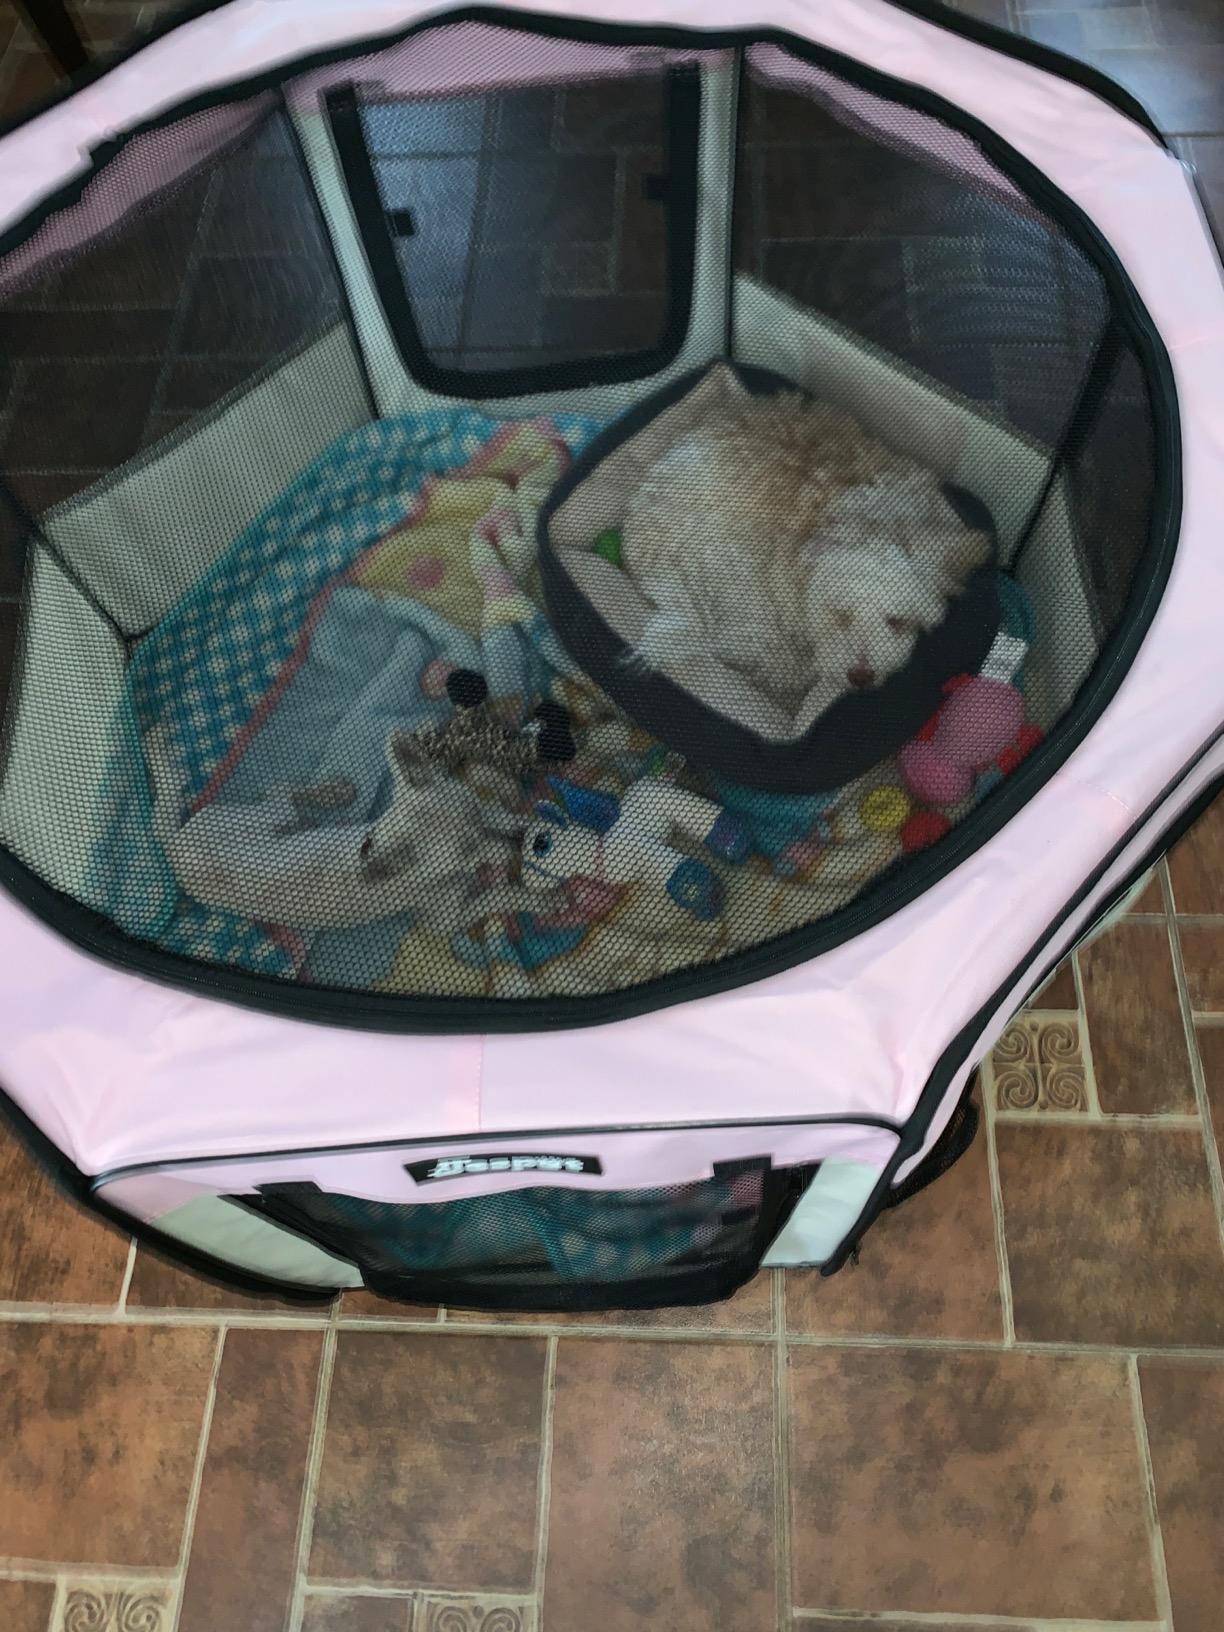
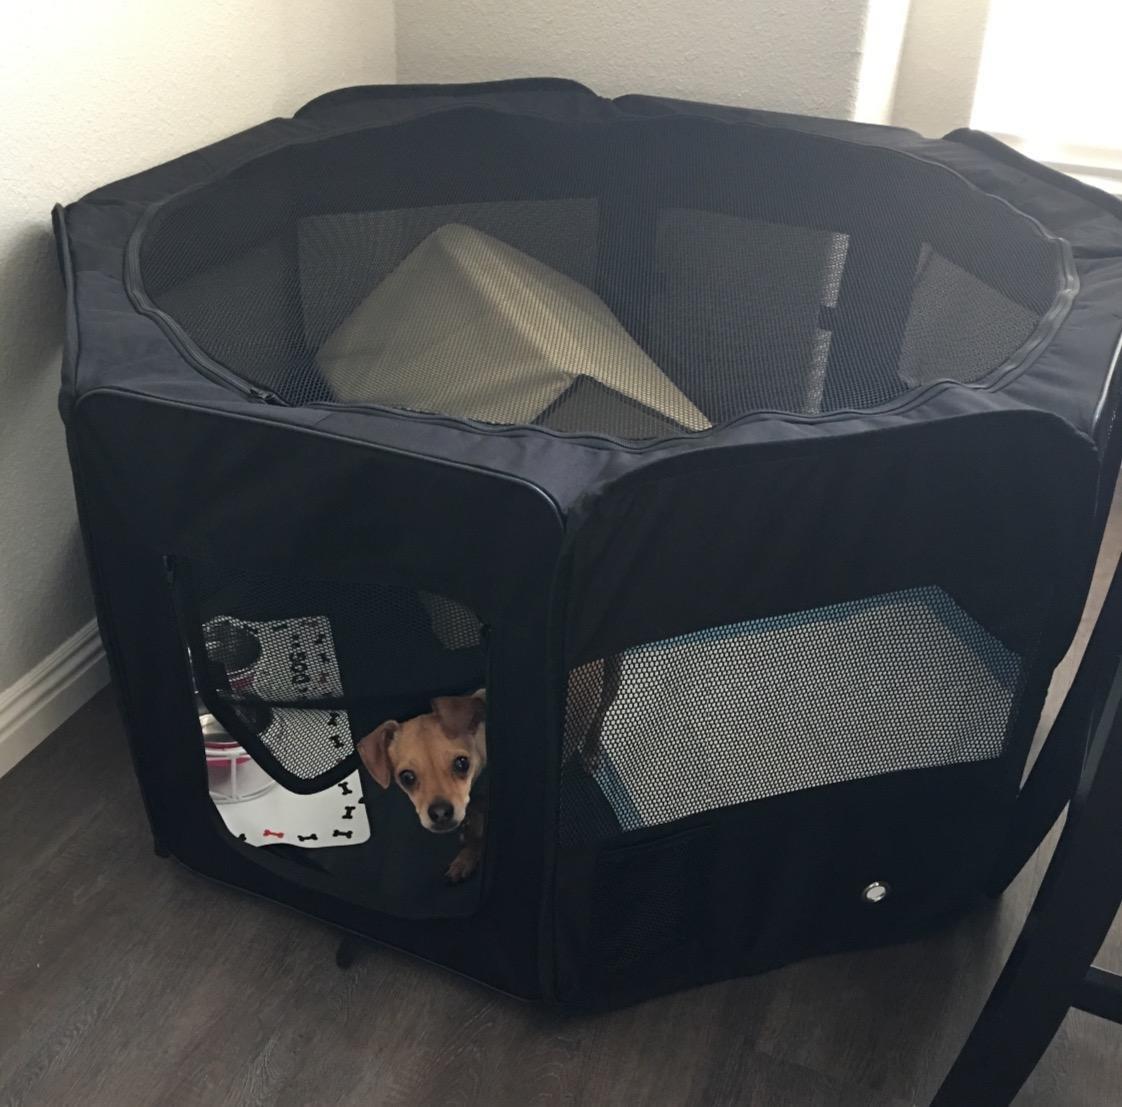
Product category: items_kennel
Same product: no